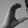
ASL letter: C